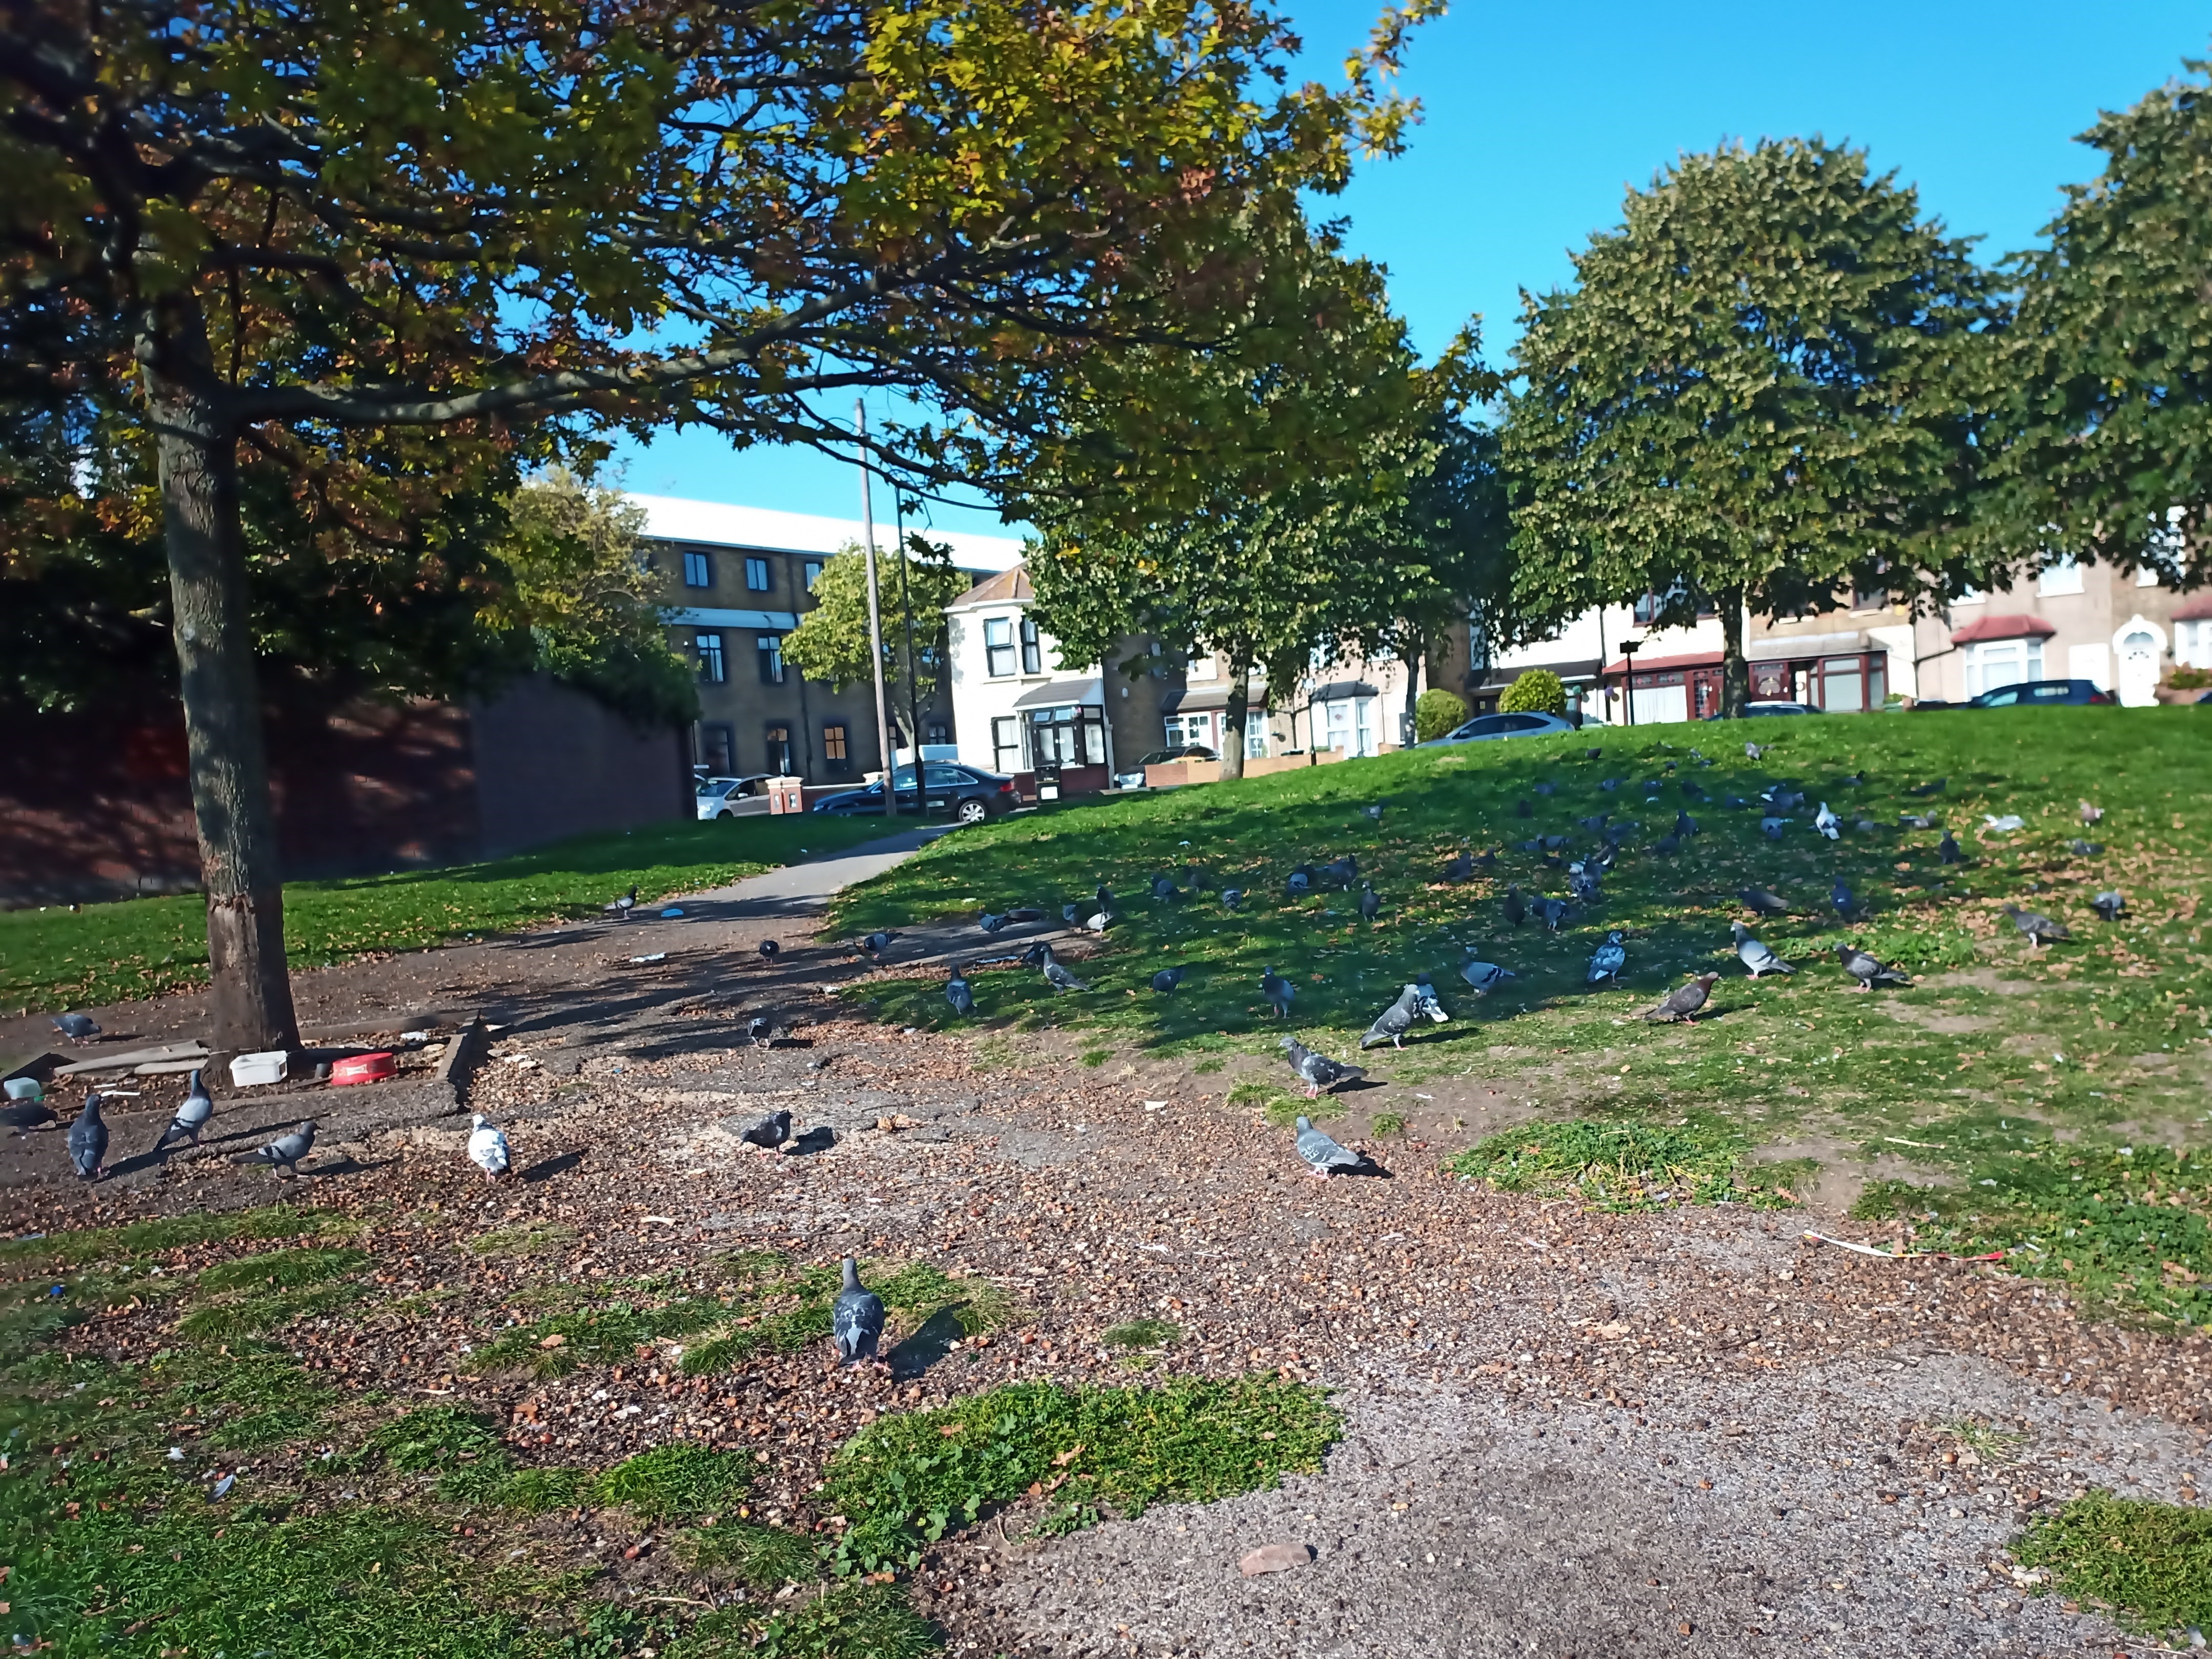
tree, neighbourhood, leaf, land lot, woody plant, soil, residential area, lawn, garden, groundcover, bird, suburb, deciduous, urban design, yard, park, shade, autumn, landscaping